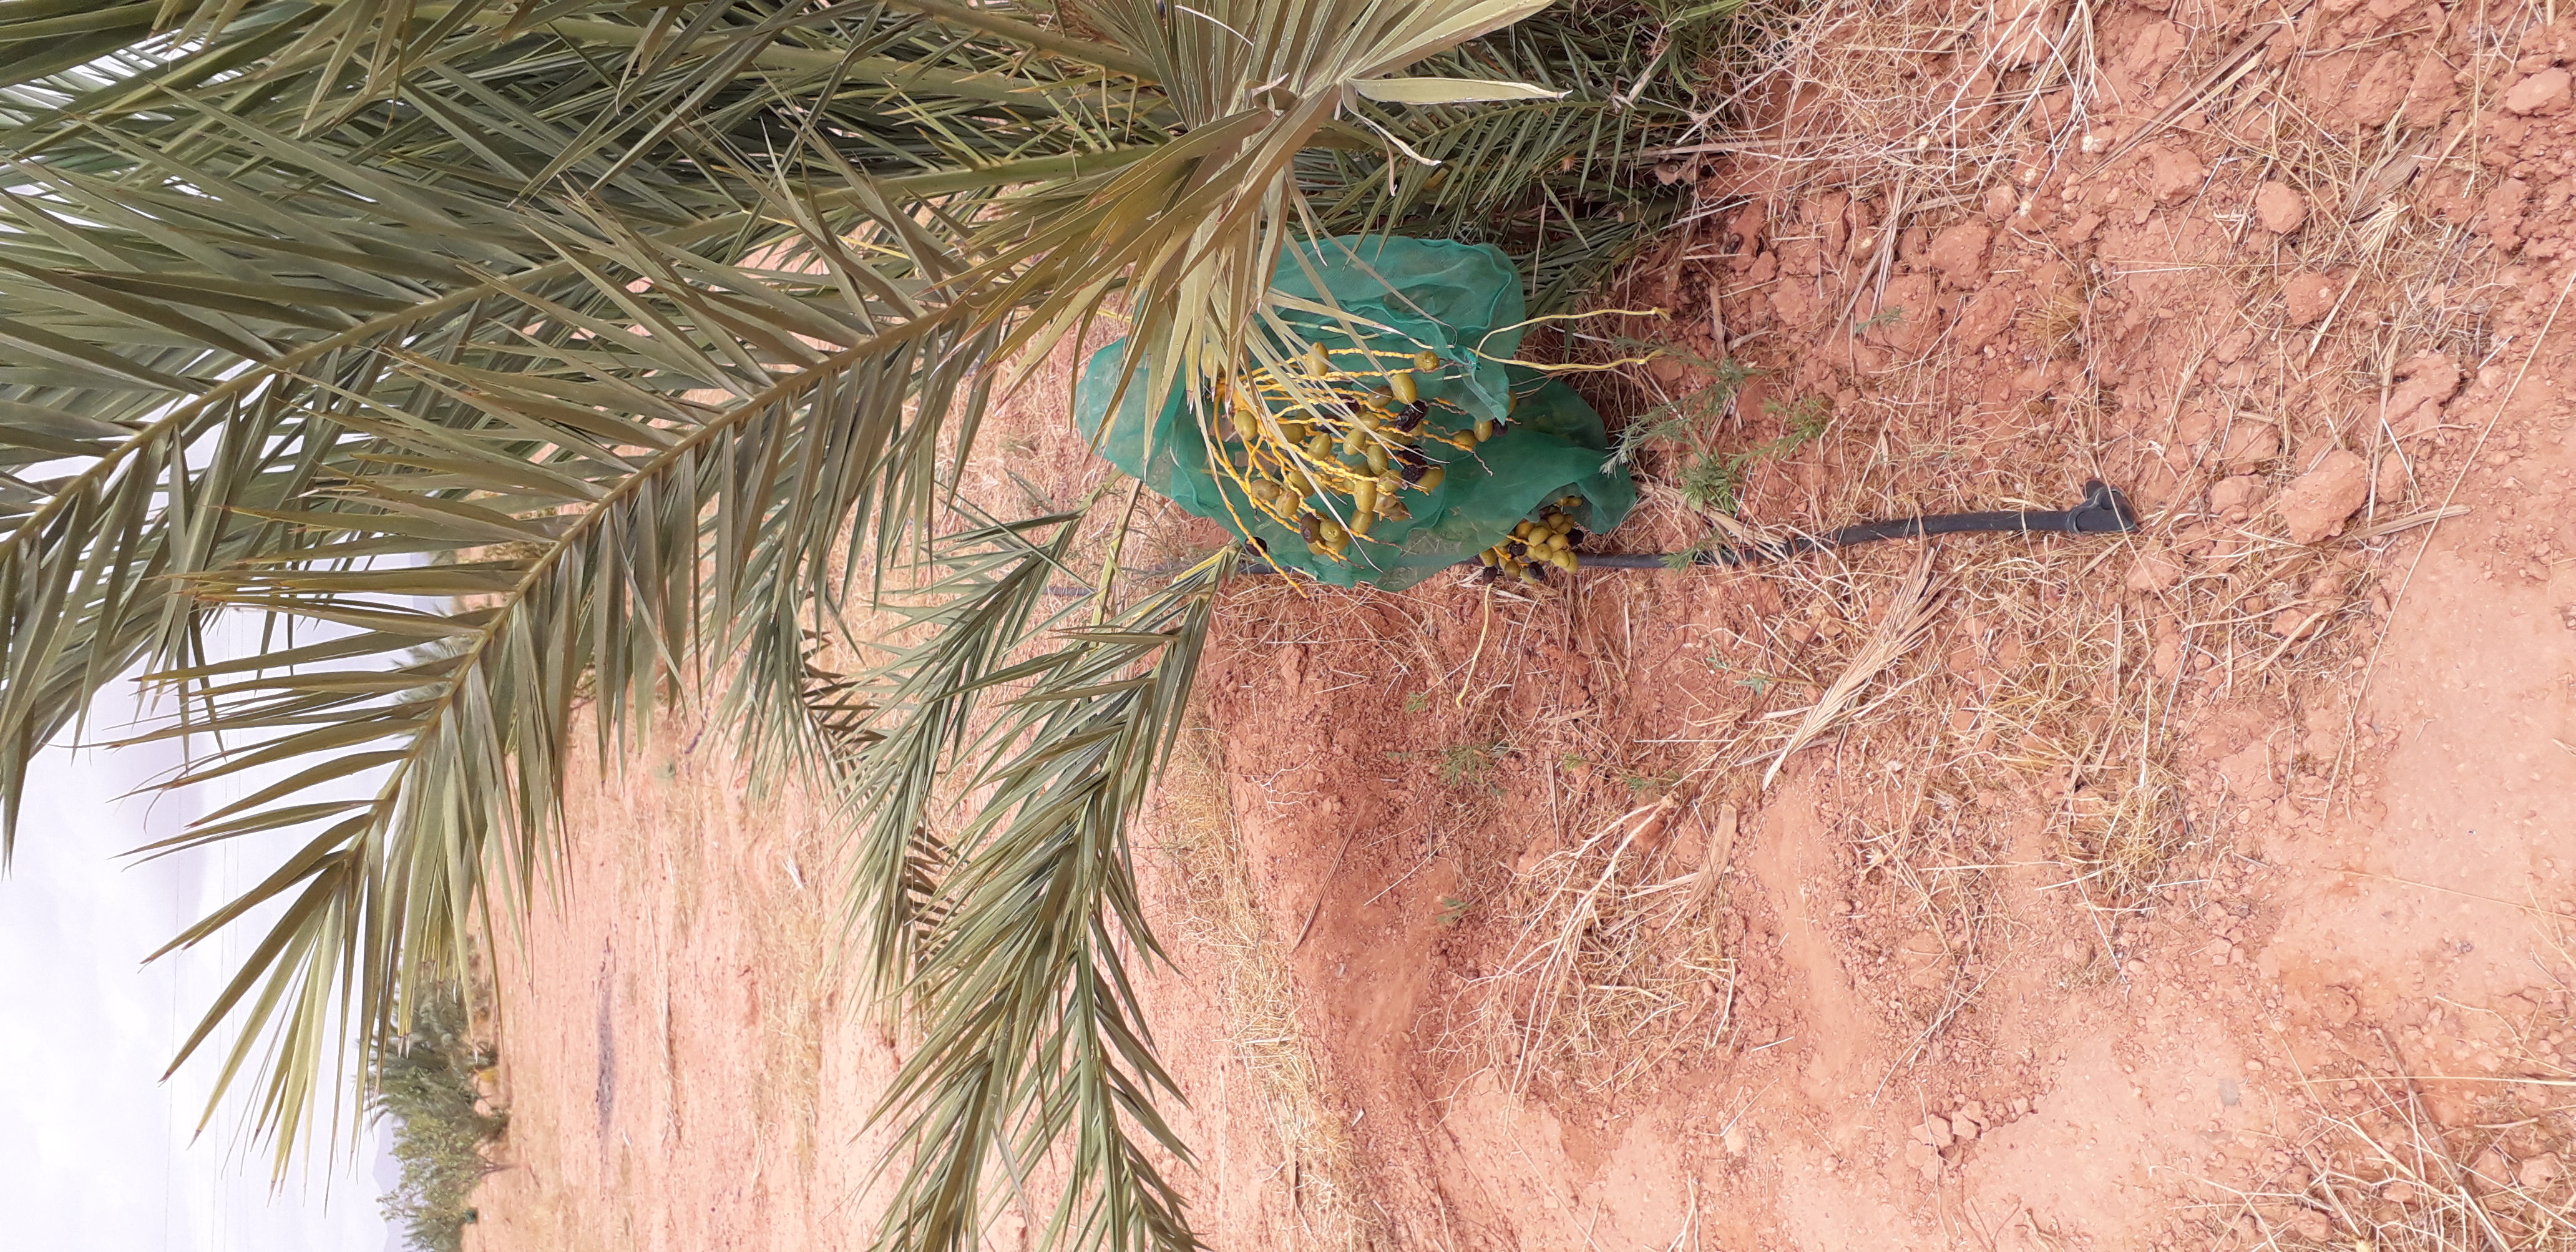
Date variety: kholt